Wormleighton Manor

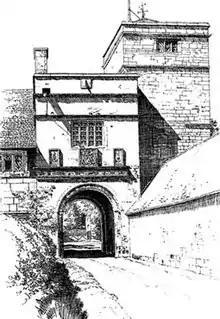
Wormleighton Manor gatehouse entrance in 1613 soon after completion.

Wormleighton was bought in 1506 from Sir William Cope; the manor house was completed in 1512. As the family wealth grew dramatically, John Spencer purchased the land at Althorp between 1509 and 1511 and constructed another residence there. In 1613, the gatehouse at the entrance of Wormleighton Manor was added by Sir Robert, first Lord Spencer, and he or his son are believed to have made alterations or enlargements also to the main building. The Spencer library accumulated at the manor to form a substantial collection which is now housed in London.